Wei Wei (singer)

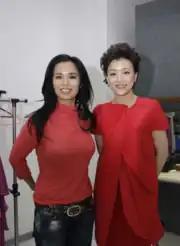
Wei with Yang Lan, 2011

Throughout her career, Wei has performed at a variety of charity shows. In 1991, she performed her song "Dedication of Love" at a charity fundraising show in China for victims of the 1998 China floods at the Great Hall of the People in Beijing. In 2004 she performed "Dedication of Love" together with Yang Haito, a blind Chinese artist, at a charity ball for the handicapped hosted by Deng Pufang, son of the former Chinese leader Deng Xiaoping. In 2005 she performed at the charity show "The Happiness Project" for mothers in Shenzhen, China.